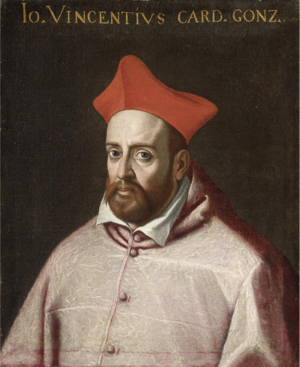
Giovanni Vincenzo Gonzaga est un cardinal italien du XVIᵉ siècle, membre de l'ordre de Saint-Jérôme.